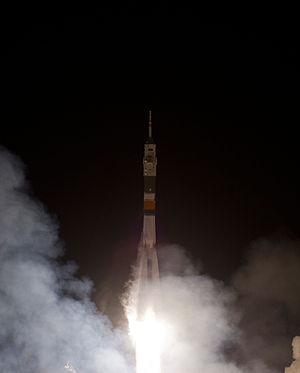
Soyouz TMA-03M est une mission spatiale dont le lancement a eu lieu le 21 décembre 2011 depuis le Cosmodrome de Baikonour. Elle transporte trois membres de l'Expédition 30 vers la station spatiale internationale. Il s'agit du 112ᵉ vol d'un vaisseau Soyouz depuis le premier en 1967.